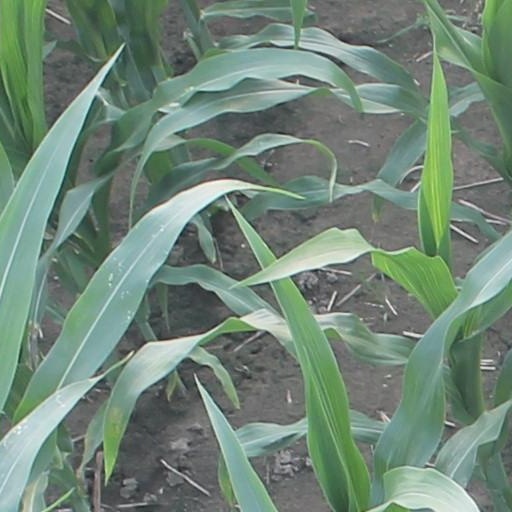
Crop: maize; corn